José Rizal

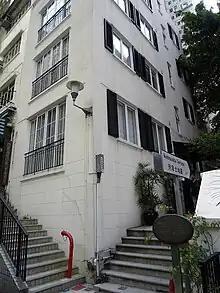
Rednaxela Terrace, where Rizal lived during his self-imposed exile in Hong Kong (photo taken in 2011)

Without his parents' knowledge and consent, but secretly supported by his brother Paciano, he traveled alone to Madrid in May 1882 and studied medicine at the Universidad Central de Madrid. There he earned the degree, "Licentiate in Medicine". He also attended medical lectures at the University of Paris and the University of Heidelberg. In Berlin, he was inducted as a member of the Berlin Ethnological Society and the Berlin Anthropological Society under the patronage of pathologist Rudolf Virchow. Following custom, he delivered an address in German in April 1887 before the Anthropological Society on the orthography and structure of the Tagalog language. He wrote a poem to the city, "A las flores del Heidelberg", which was both an evocation and a prayer for the welfare of his native land and the unification of common values between East and West.